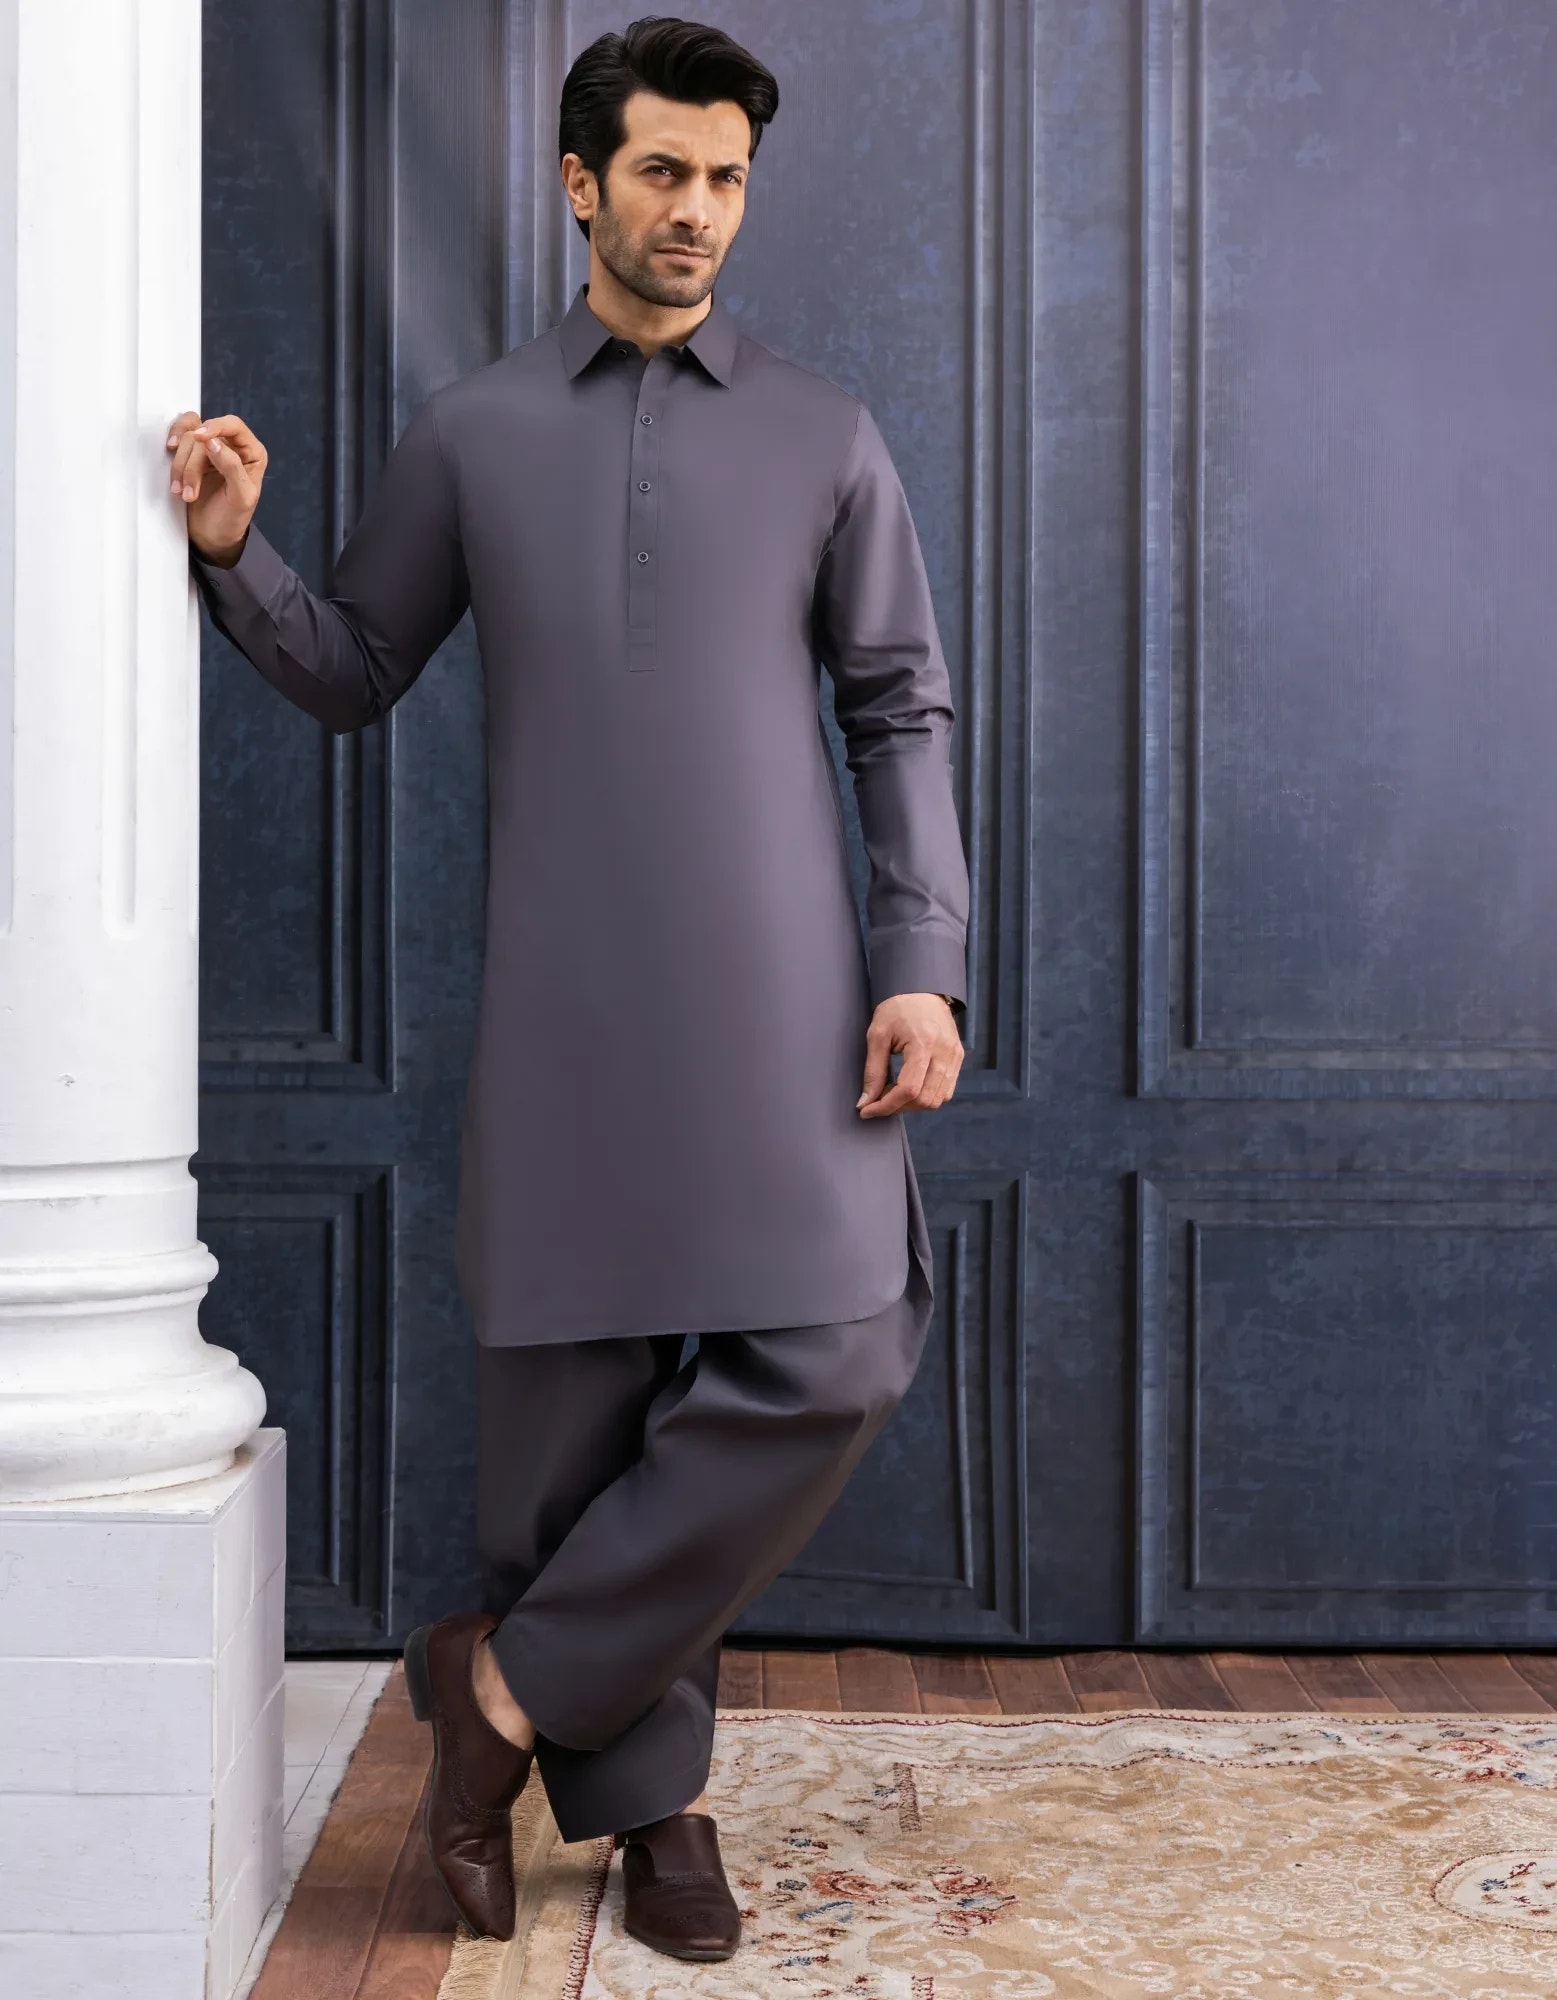
grey mohair three piece suit